Dietary biology of the Nile crocodile

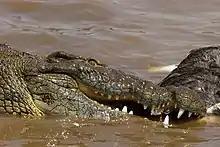
Feeding on a dead wildebeest in the Masai Mara

Nile crocodiles are apex predators throughout their range. In the water, this species is an agile and rapid hunter relying on both movement and pressure sensors to catch any prey that presents itself inside or near the waterfront. Out of the water, however, the Nile crocodile can only rely on its limbs, as it gallops on solid ground, to chase prey. No matter where they attack prey, this and other crocodilians take practically all of their food by ambush, needing to grab their prey in a matter of seconds to succeed. They have an ectothermic metabolism, so can survive for long periods between meals—though when they do eat, they can eat up to half their body weight at a time. However, for such large animals, their stomachs are relatively small, not much larger than a basketball in an average-sized adult, so as a rule, they are anything but voracious eaters.